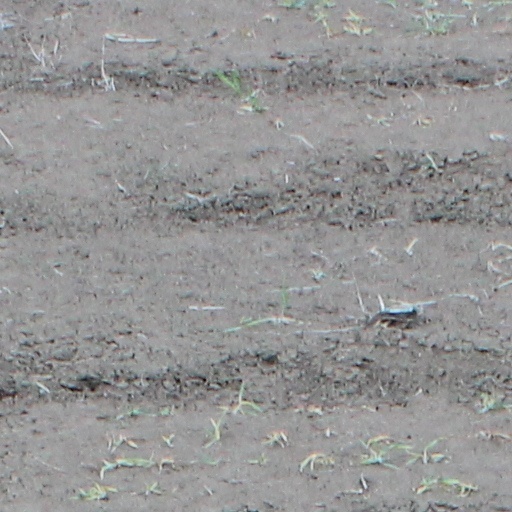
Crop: wheat